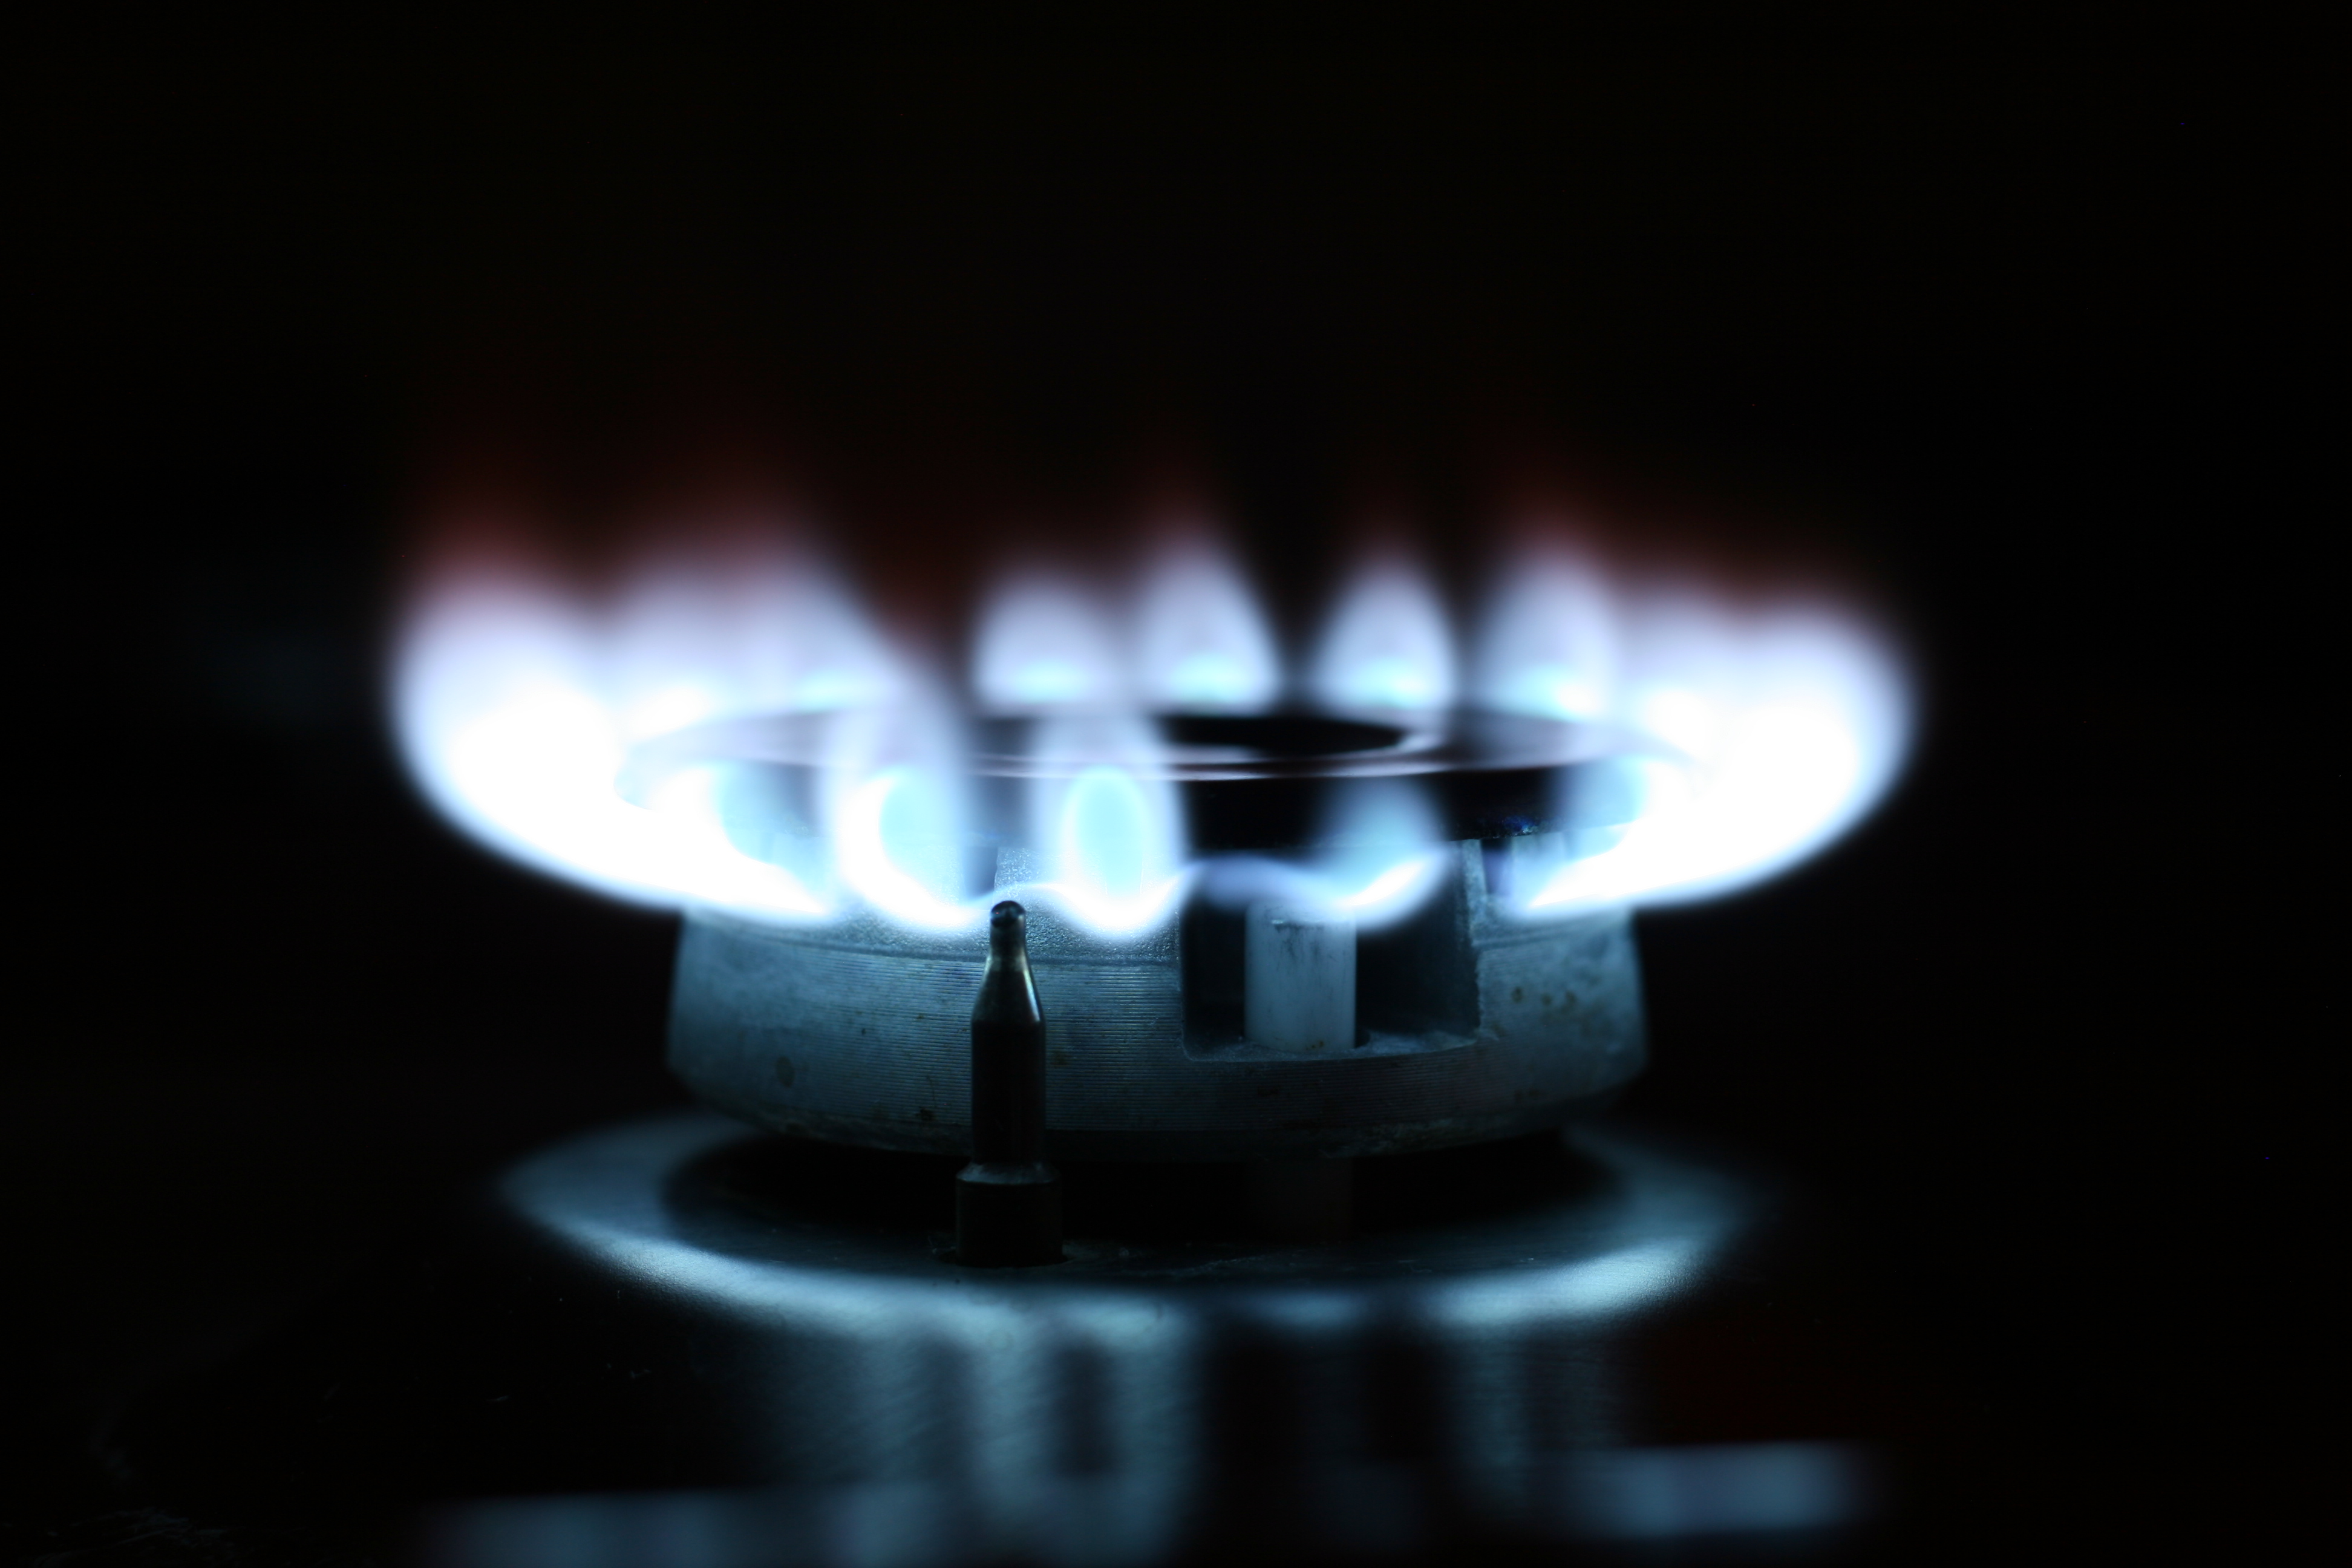
light, flame, fire, darkness, lighting, circle, stove, close up, font, gas burner, computer wallpaper